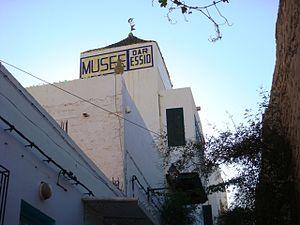
La Tunisie compte de nombreux musées répartis sur l'ensemble de son territoire et couvrant tous les aspects historiques et culturels du pays.
Le musée Dar Essid est un musée tunisien situé dans un palais de la médina de Sousse ayant appartenu à une famille d'aristocrates.